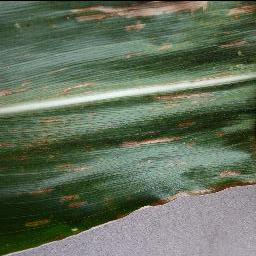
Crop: corn
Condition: (maize)_cercospora_spot_gray_spot